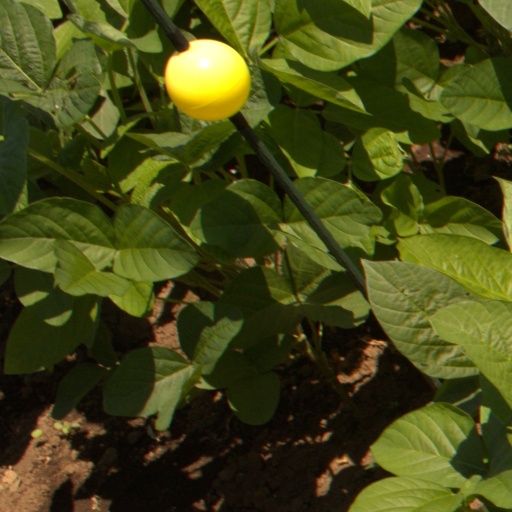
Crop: soybean